Ricky King

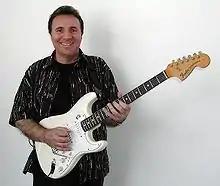
Ricky King.

Ricky King (born Hans Lingenfelder March 12, 1946 in Rastatt, Baden-Württemberg) is a German guitarist. His singles "Verde" and "Le rêve" reached the top ten in Germany, Austria, and Switzerland in 1976. and number 65 in Australia in 1977. In the Netherlands, "Verde" reached number 10 in early 1977.